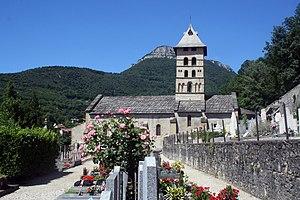
Ancienne église du prieuré Saint-Didier (XIIe S.) à Voreppe (Isère, France)
Le Pays d'art et d'histoire du Pays Voironnais est un territoire qui s'étend sur l'agglomération du Pays Voironnais qui compte 34 communes et Virieu. Comme pour l'ensemble des zones labellisées Villes et Pays d'art et d'histoire, les organismes comme la Direction générale des patrimoines du Ministère de la Culture et de la Communication, les directions régionales des affaires culturelles et les collectivités concernées gèrent une politique d’animation et de valorisation de leurs patrimoines bâti, naturel, et industriel, ainsi que de l’architecture.
Cet article recense les monuments historiques de l'Isère, en France.
Cet article est une présentation non exhaustive du patrimoine à la fois historique, naturel et culturel de la région grenobloise, comprise ici comme espace regroupant les territoires environnant la ville de Grenoble.
Voreppe est une commune française située dans le département de l'Isère, en région Auvergne-Rhône-Alpes.